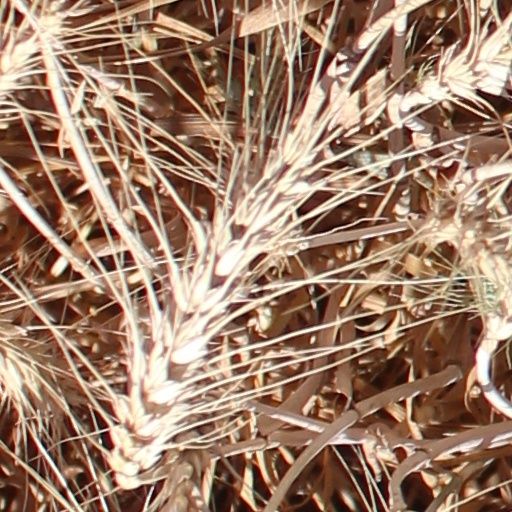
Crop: wheat